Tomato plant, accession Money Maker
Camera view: tilt-top (135 deg); turntable rotation: 180 degrees
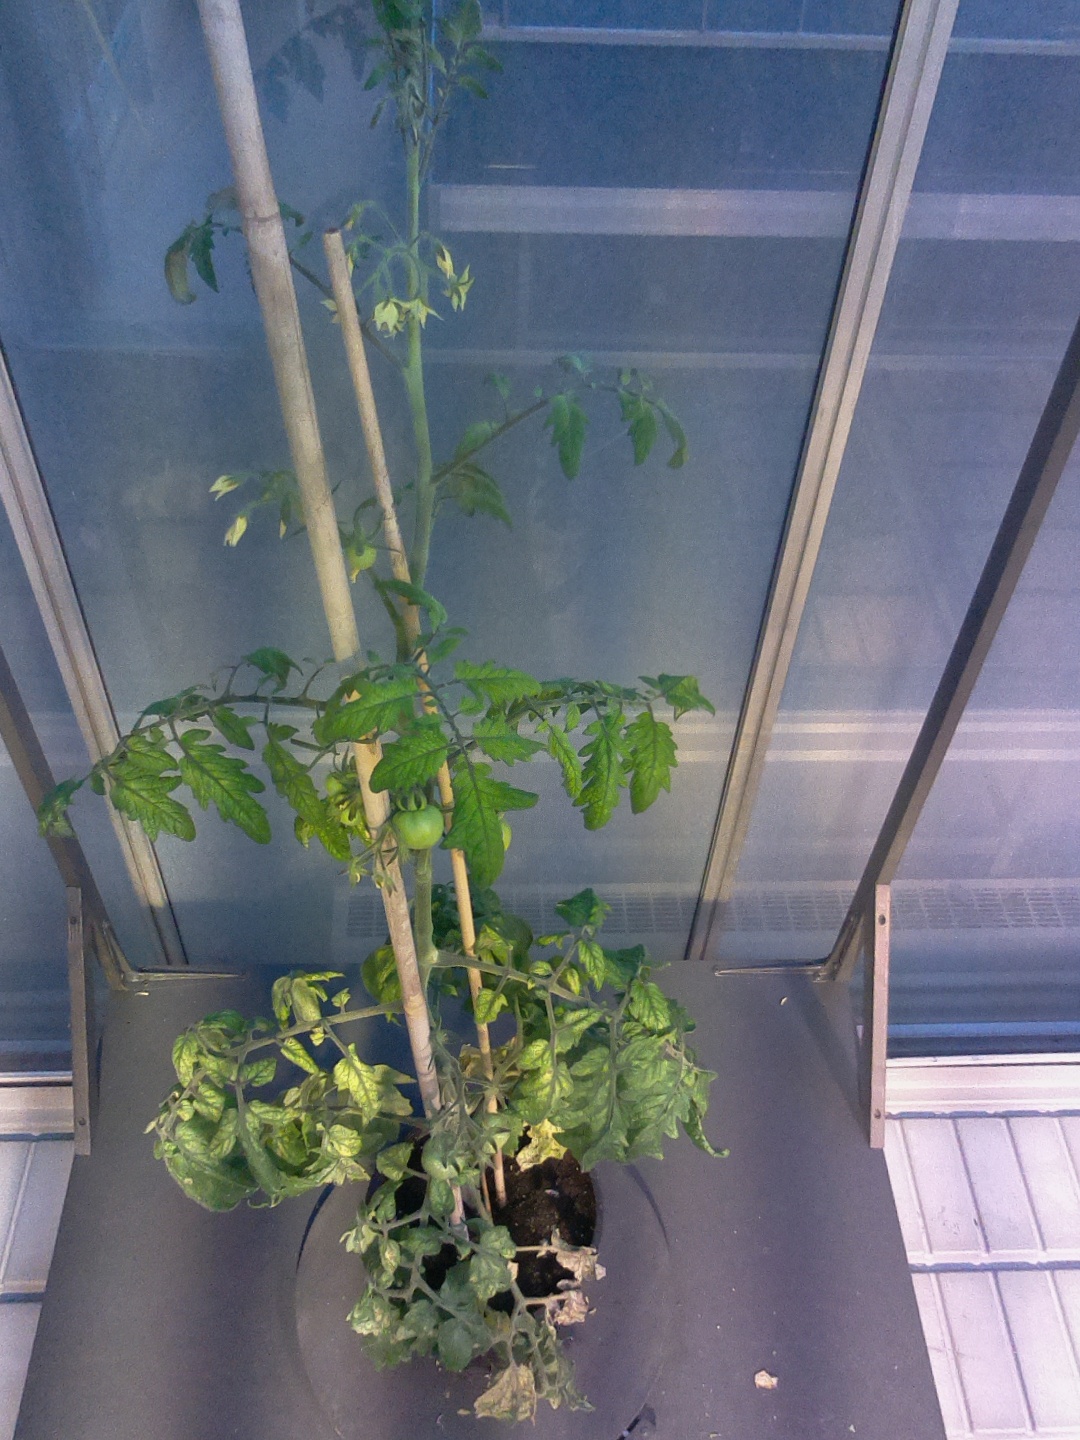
BBCH growth stage 74: 40%-50% of final fruit size